Jagjivanpur

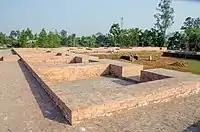
Nandadirghi Vihar

A significant number of artifacts were found from the site, which include the copper plate inscription of Mahendrapala (presently preserved in the Malda Museum), a 175 cm high bronze image of Marichi, more than a hundred terracotta seals and sealings, many terracotta plaques and decorated bricks. Before the commencement of the excavations, a small bronze seated image of Buddha in "bhumisparshamudra" (earth-touching gesture) was found from a local resident. Most of this artifacts are preserved at present in the Jagjivanpur gallery of the State Archaeological Museum at Behala, Kolkata along with a scaled model of the site.